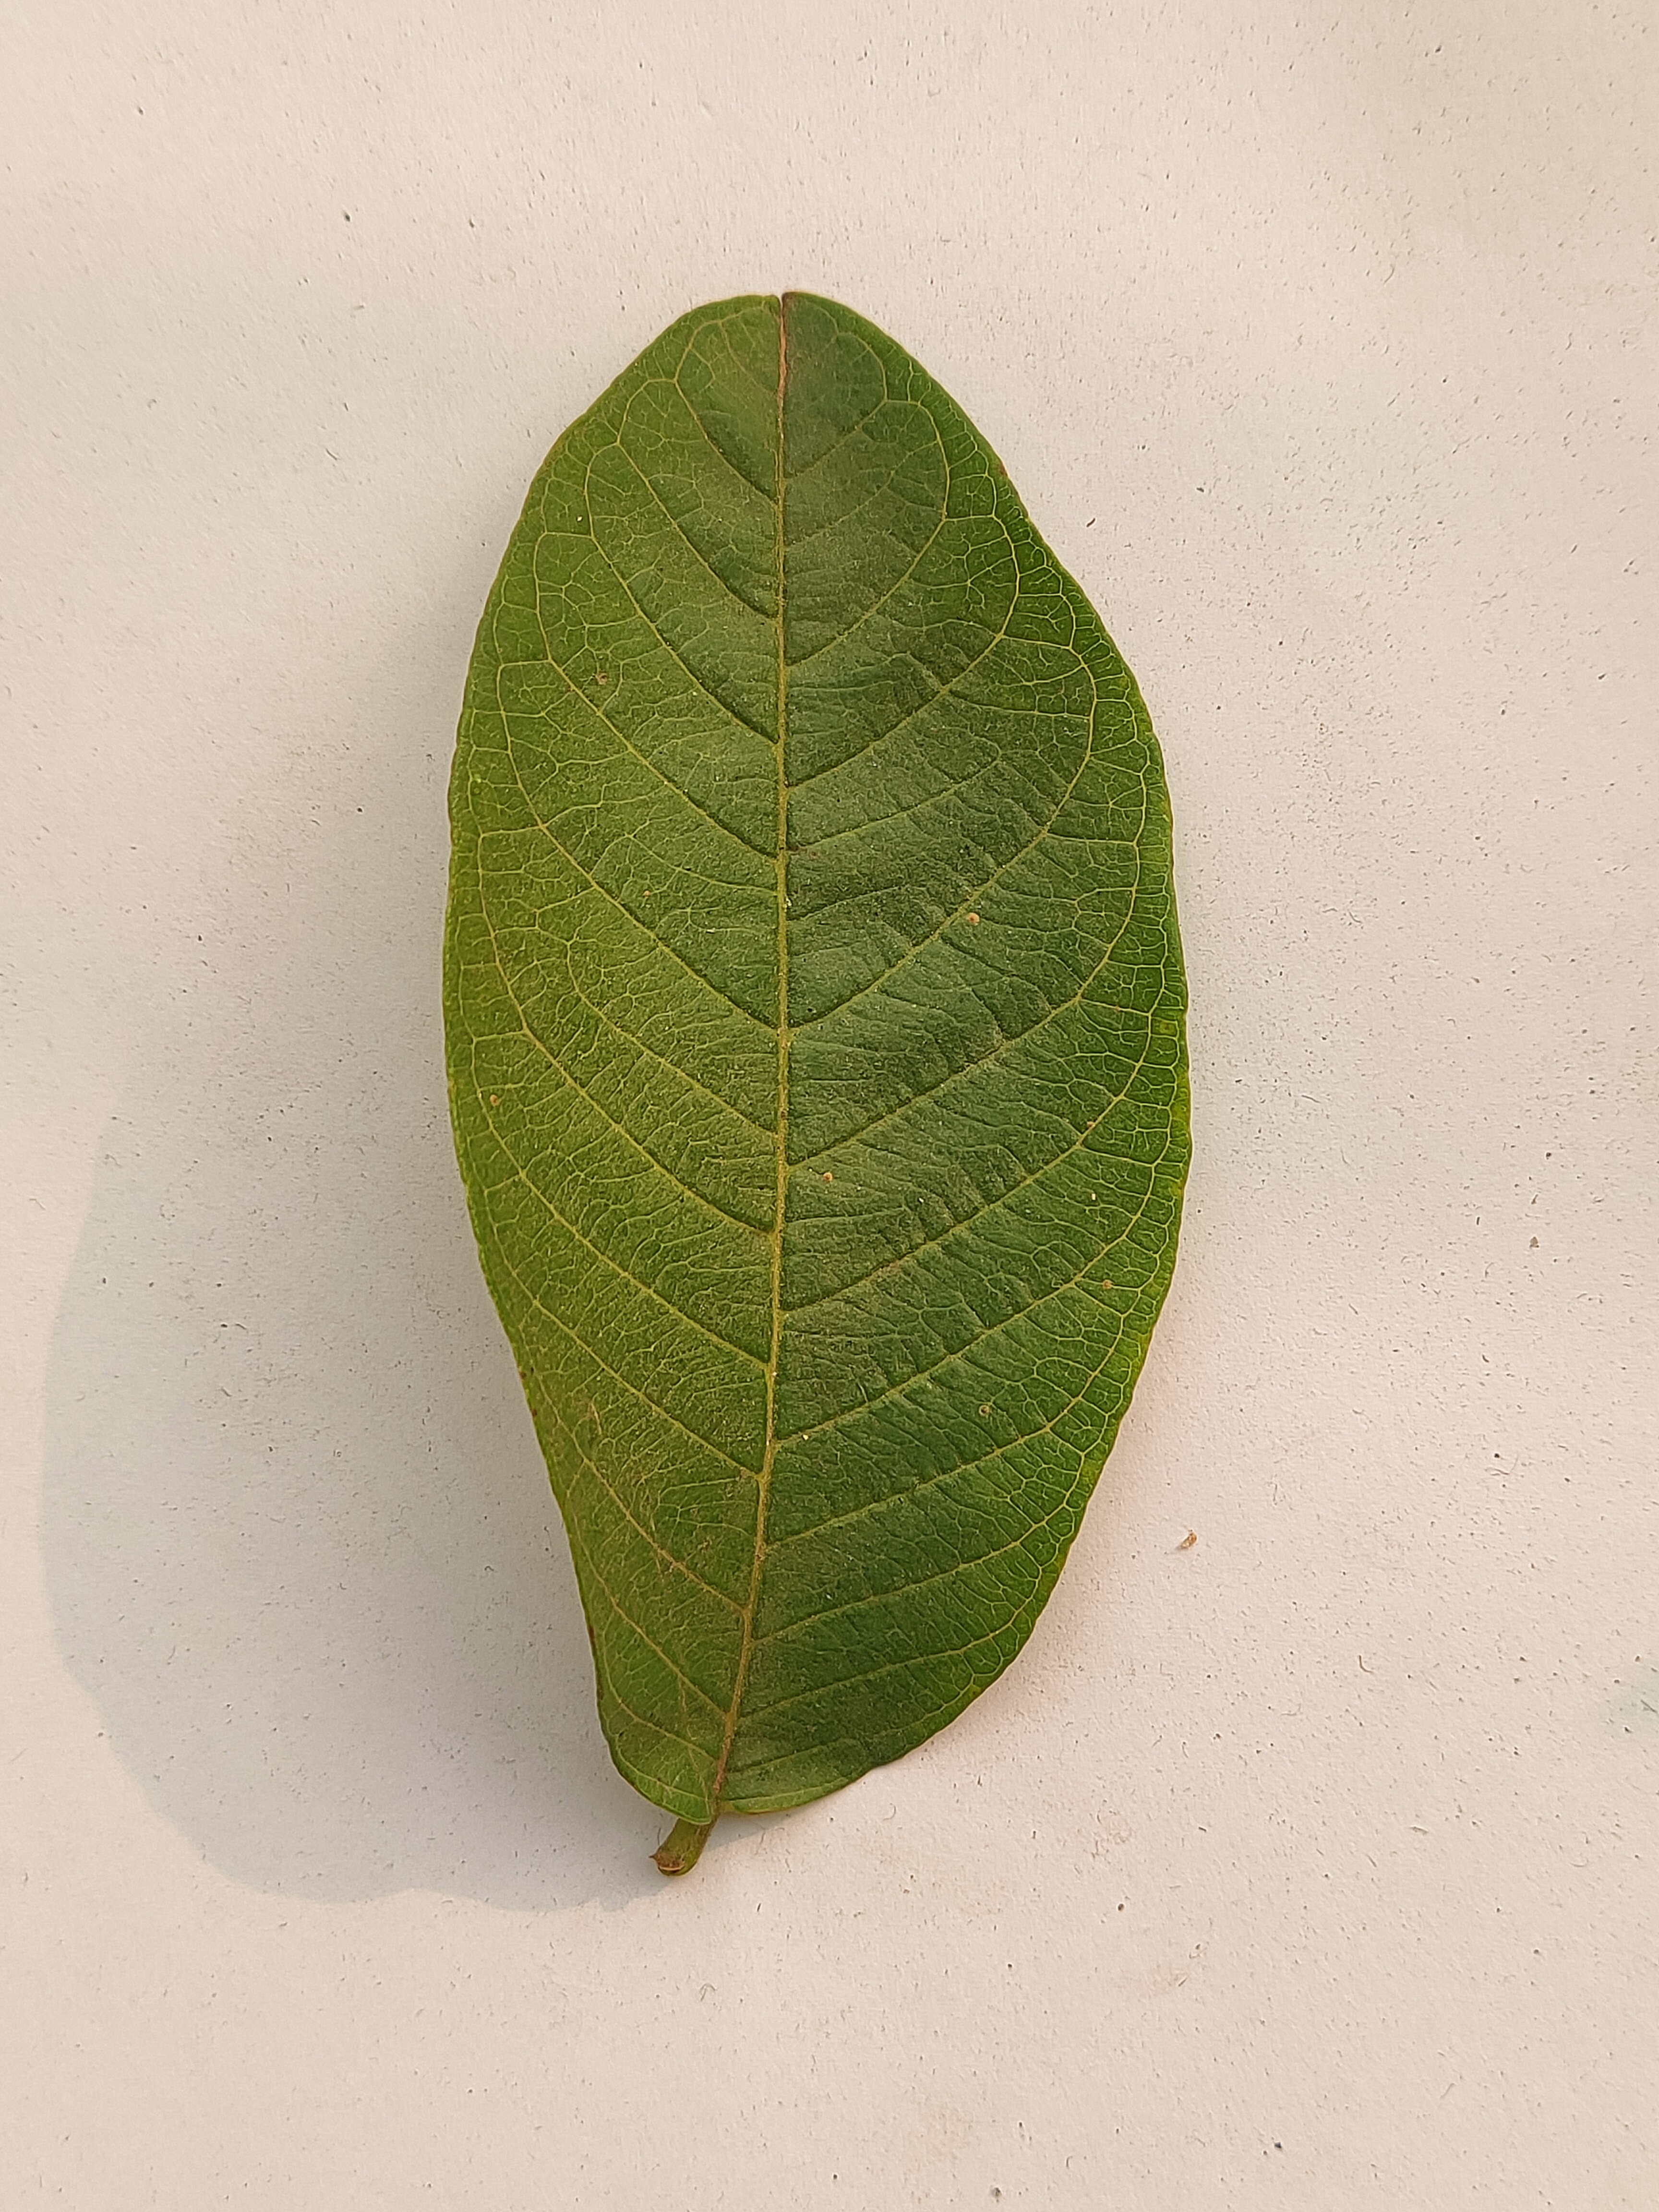
Leaf variety: Guava